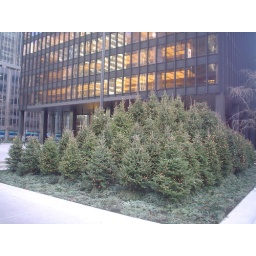
Christmas trees in front of office building